Portal 2

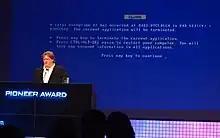
Gabe Newell stands at a podium in front of a large screen. The screen is blue, similar to the "blue screen of death" for Windows, but with different text, including the word "GLaDOS".

In January 2008, Valve spokesman Doug Lombardi told Eurogamer, "There'll be more Portal, for sure", and "Portal" designer Kim Swift confirmed that work on "Portal 2" would begin the following month. Swift said that a multiplayer mode in "Portal" was "technically possible", but that it was "less fun than you'd think."